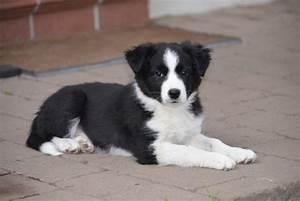
dog